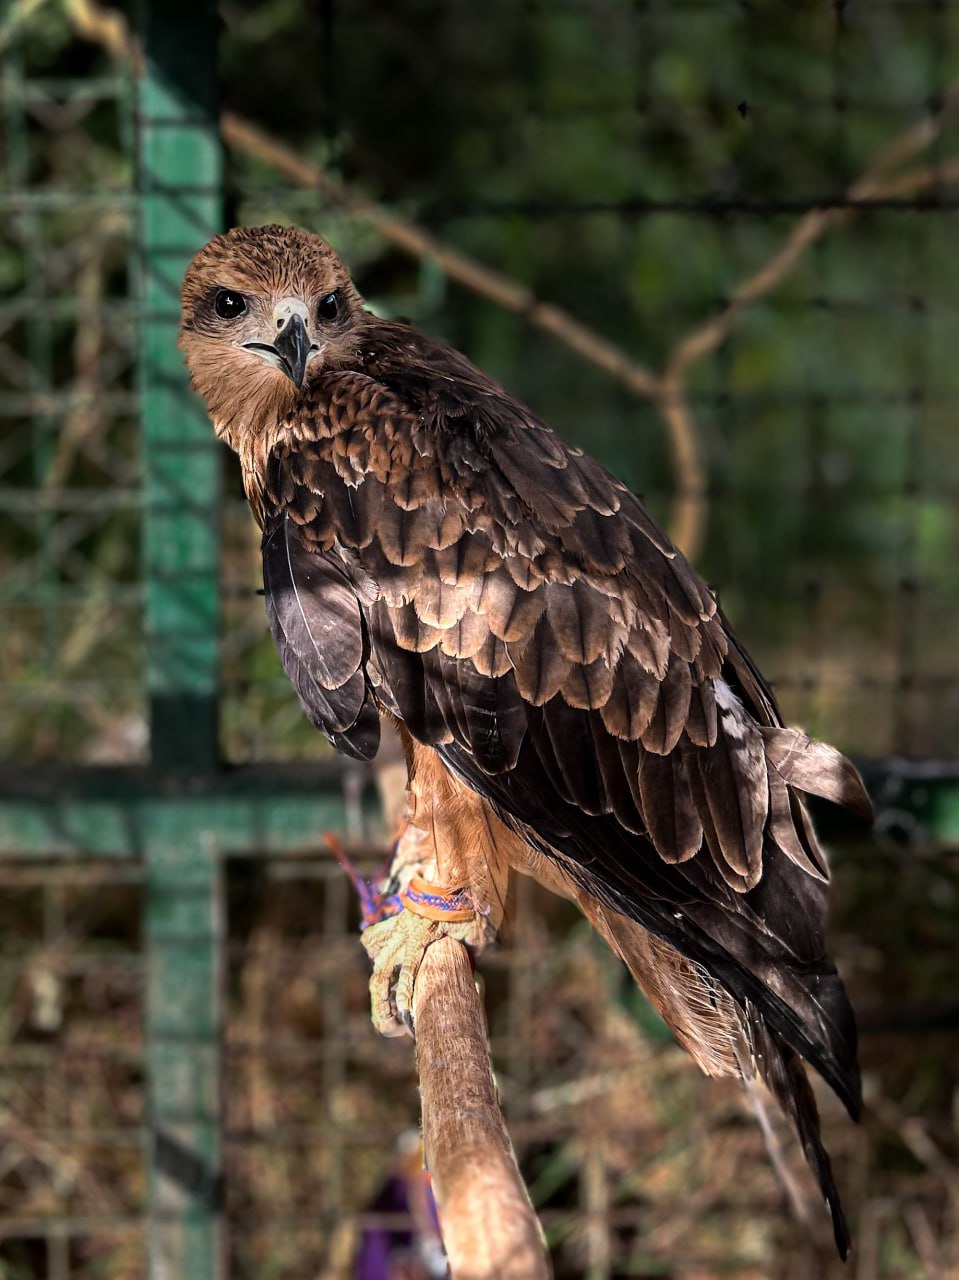
الوصف بالفصحى: صقرٌ جارحٌ ذو ريشٍ بنيٍّ متدرِّجٍ، يقف فوق غصنِ شجرةٍ داخلَ قفصٍ حديديٍّ
الوصف بالعامية السودانية: صقر ريشو بني واقف فوق فرع شجرة جوة قفص حديد
التصنيف: Agriculture & Livestock